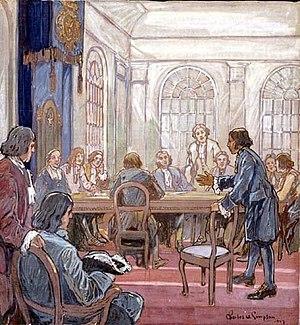
La Compagnie de la Nouvelle-France, aussi appelée Compagnie des Cent-Associés ou Compagnie du Canada, fut la première véritable tentative de colonisation de l'Amérique par la France. Les cent actionnaires, dont faisaient partie Samuel de Champlain et Richelieu, avançaient chacun un capital de 3 000 livres, ce qui constituait un capital de départ assez important pour cette compagnie.